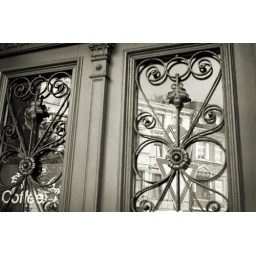
Wuppertal-Elberfeld / Germany: Reflections in door window